Mighty Canadian Minebuster

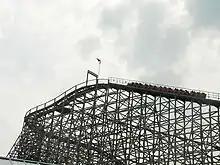
Minebuster making up the chain lift hill, July 2007

Mighty Canadian Minebuster was one of five roller coasters to debut at the park's grand opening on May 23, 1981. It is also modelled after Shooting Star, a roller coaster that used to exist at Coney Island amusement park in Cincinnati, Ohio. It was originally intended to be the centrepiece of a themed area called Frontier Canada, but the idea for the section was abandoned – the section was later built for the 2019 season.